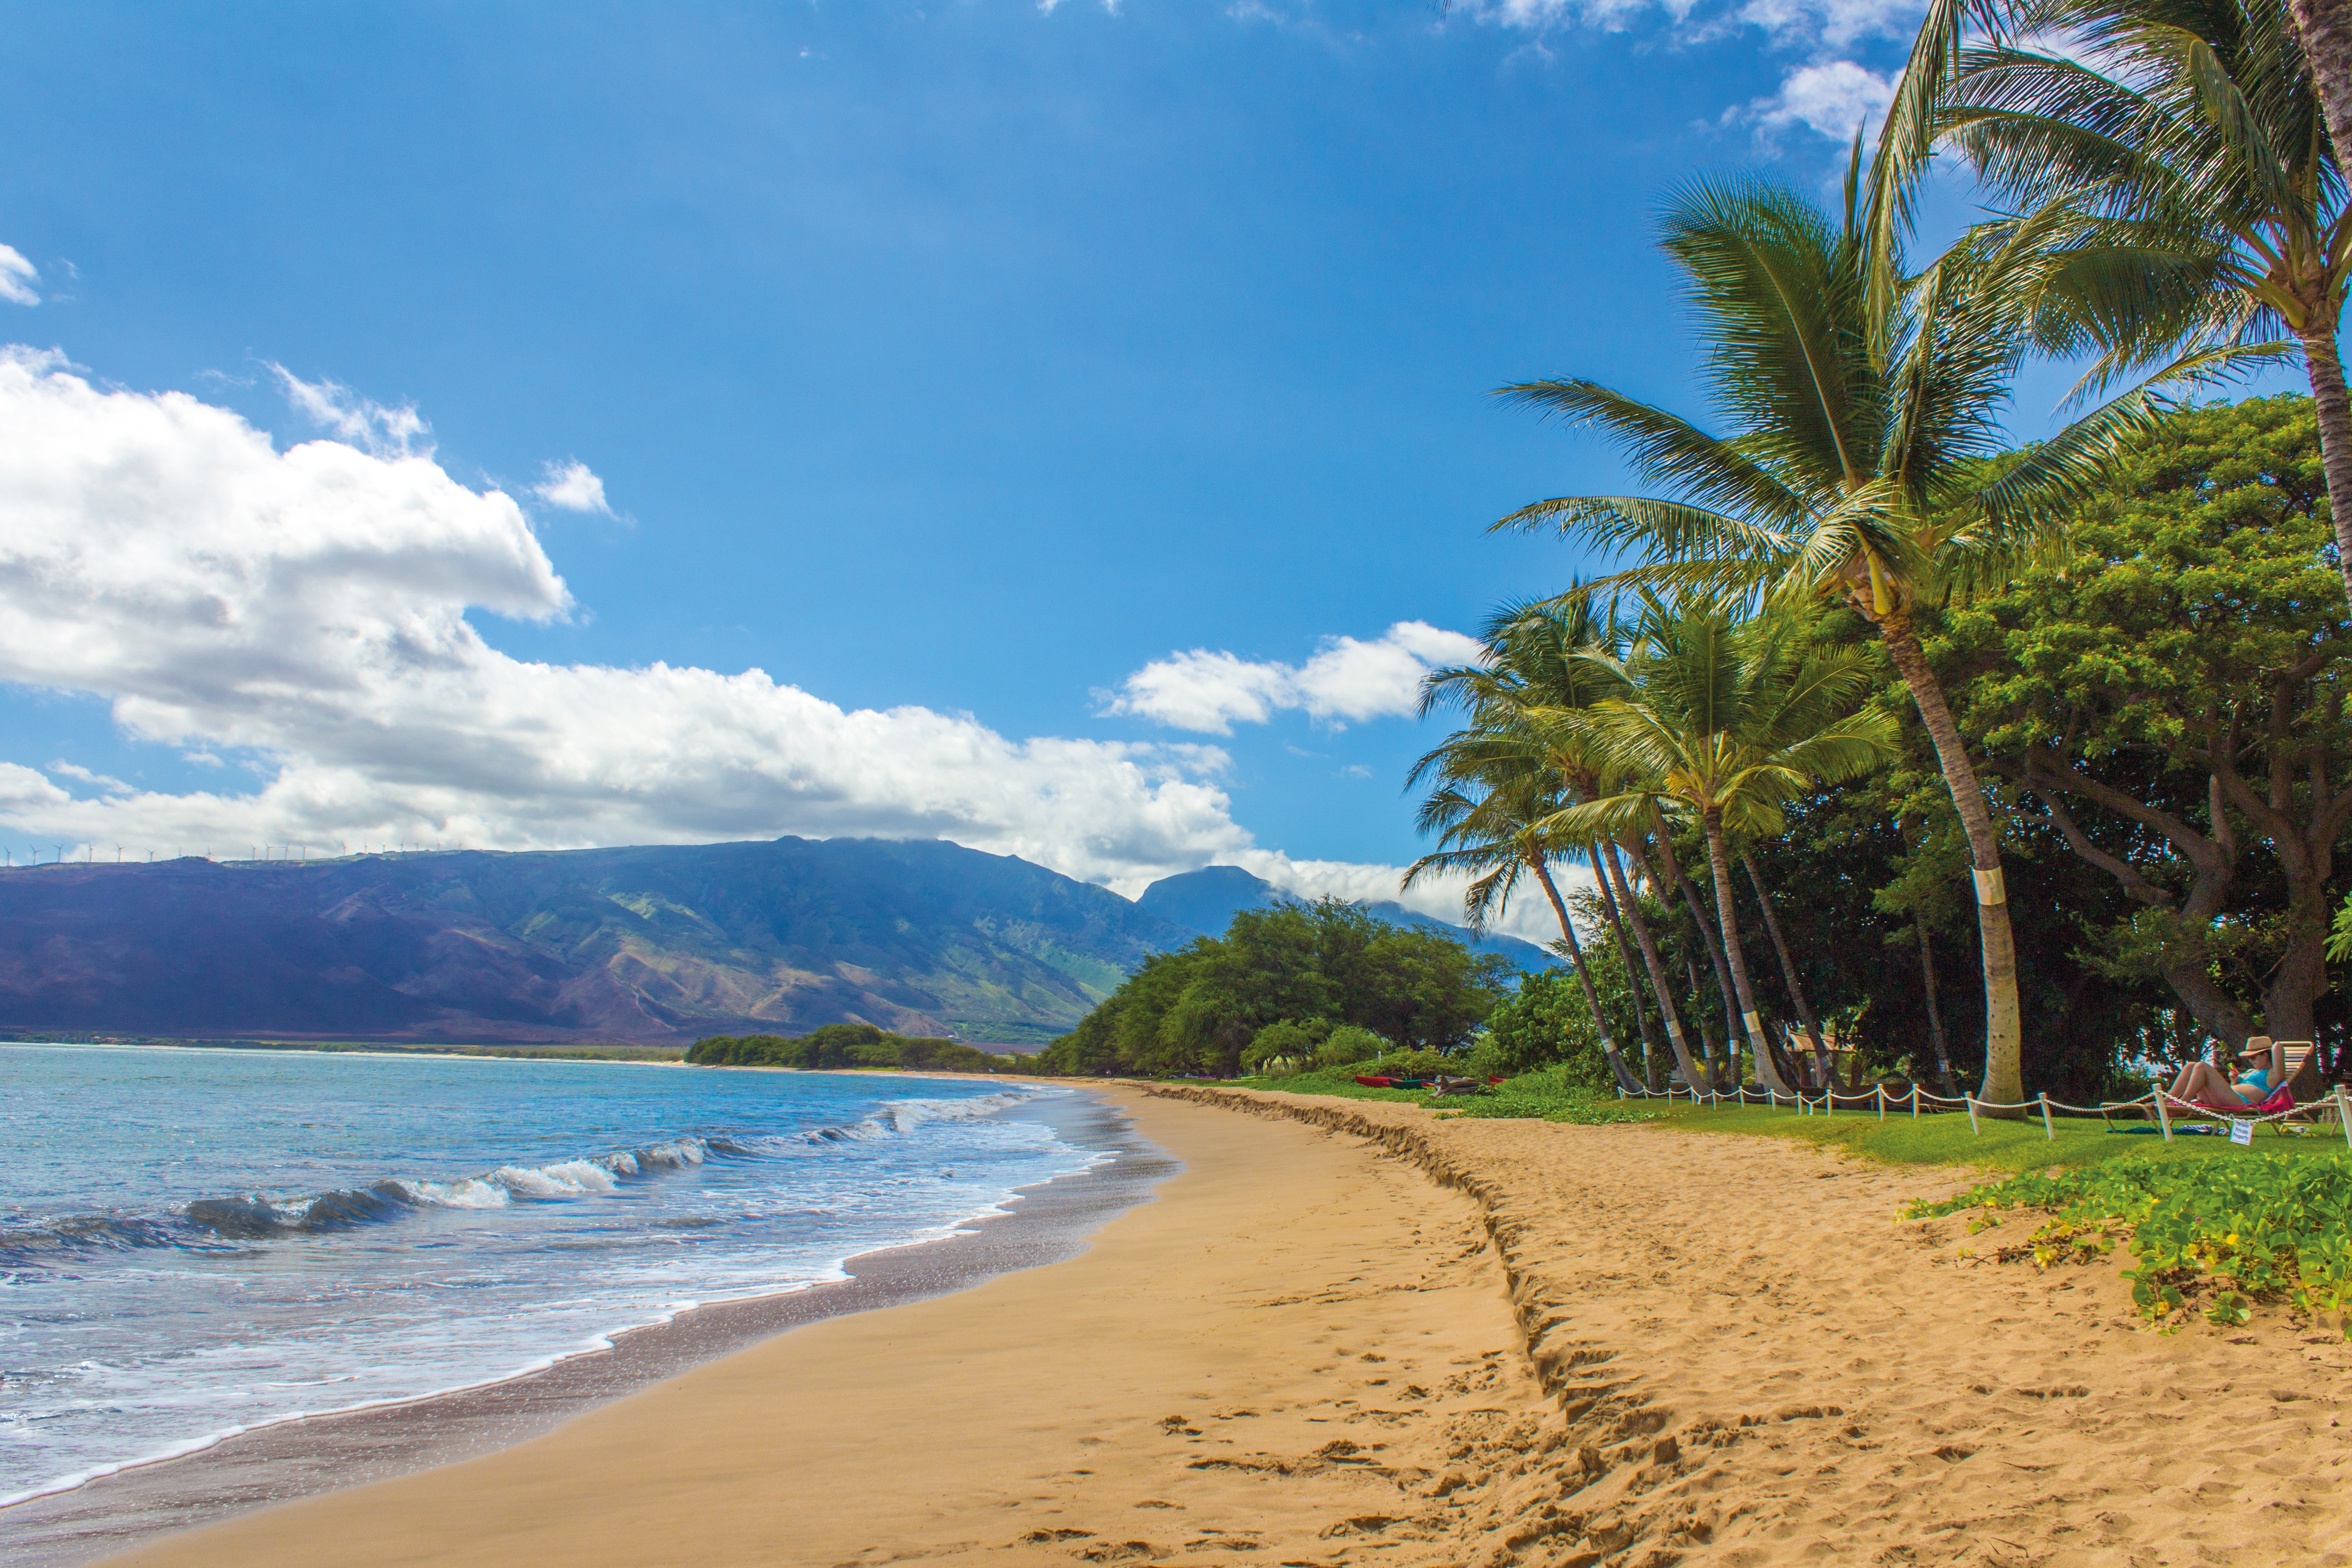
beach, landscape, sea, coast, sand, ocean, shore, vacation, lagoon, bay, hawaii, body of water, mountains, caribbean, maui, palms, tropics, cape, kihei, arecales